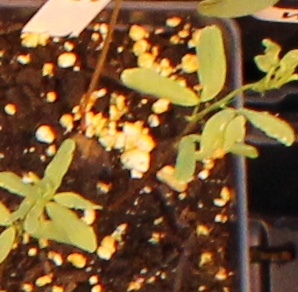
Label: Lentil